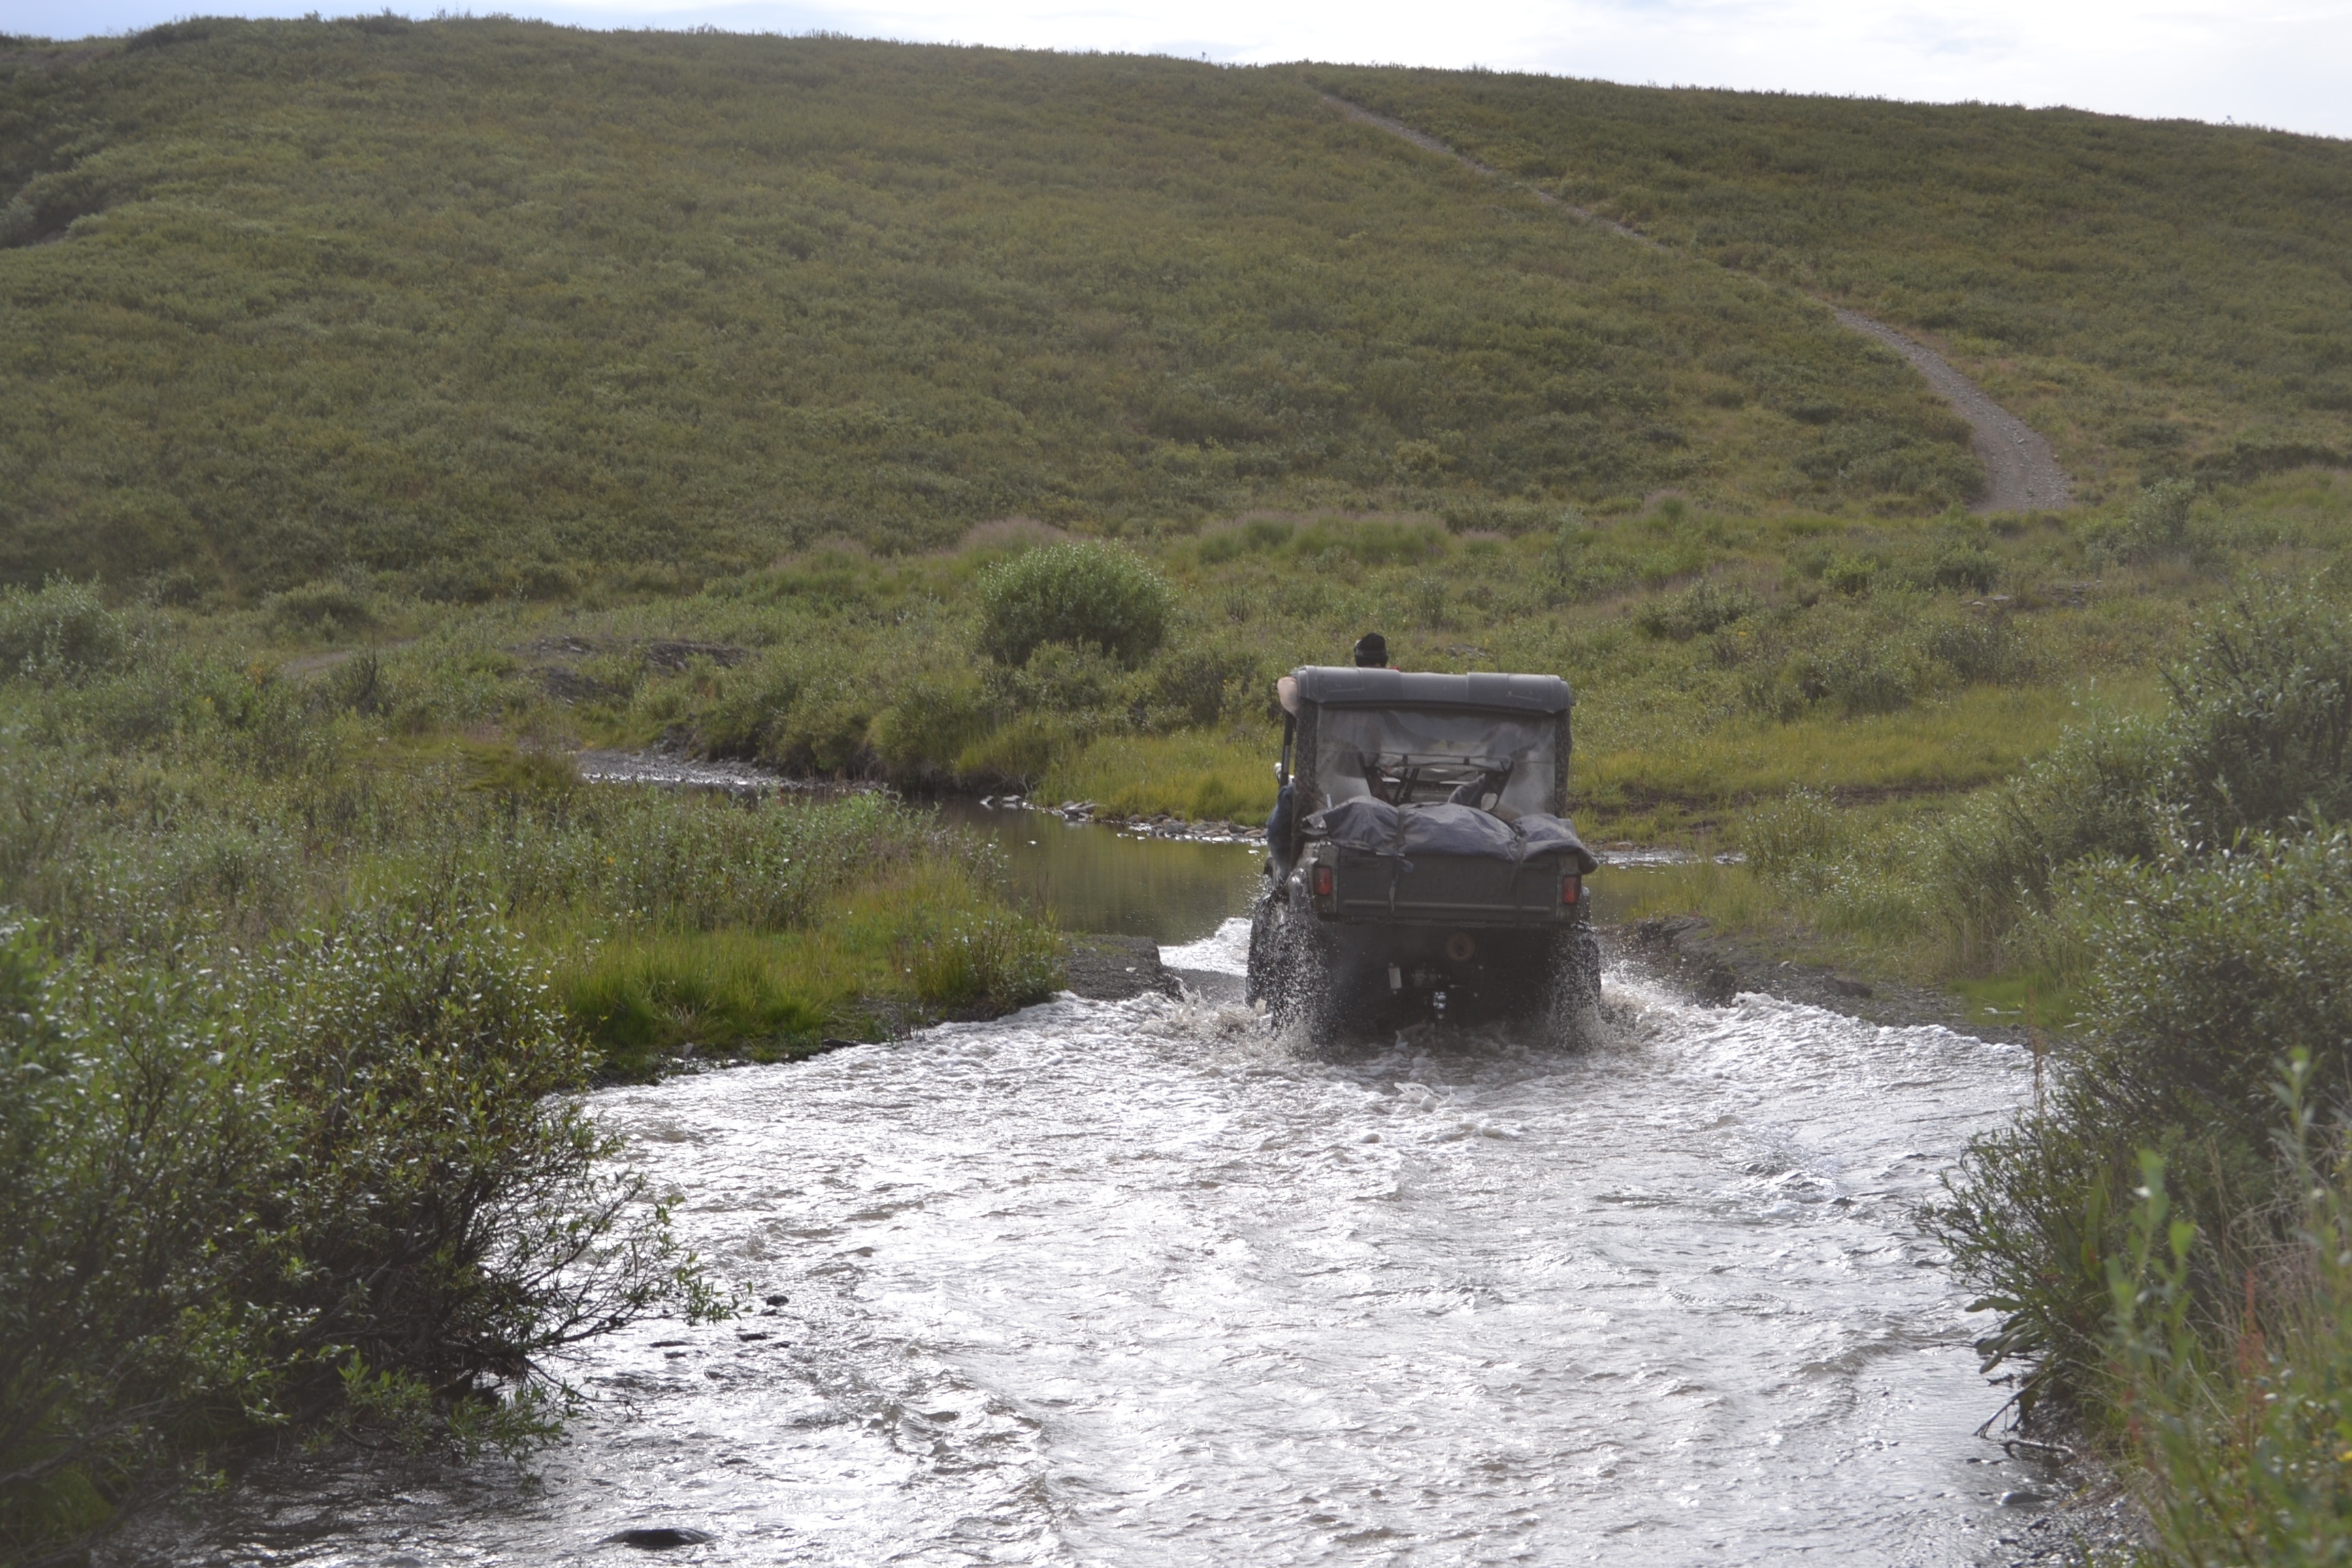
atv, off road, camping, mountain, hunting, four wheeler, off roader, wheeling, highland, rural area, grass, hill, watercourse, landscape, fell, geological phenomenon, terrain, off roading, river, rock, road, off road vehicle